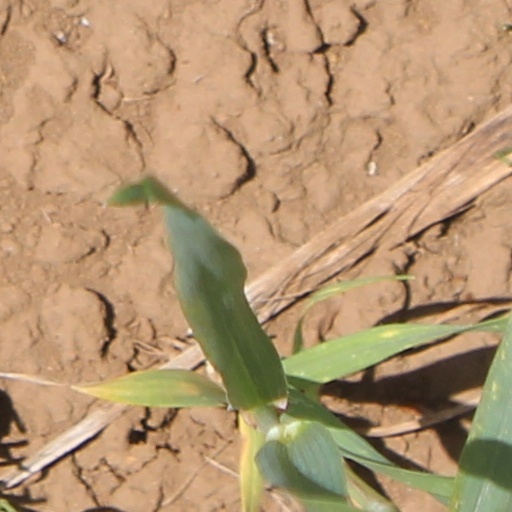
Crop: wheat